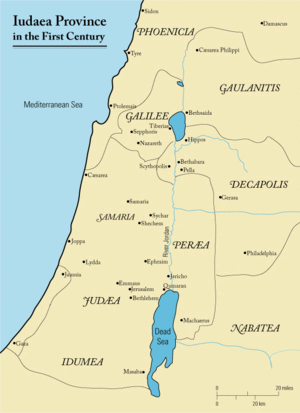
La Pérée est un district situé à l'est du Jourdain dans l'Antiquité romaine. Il correspond approximativement au Galaad de l'Ancien Testament. Il s'étend de Pella dans la Décapole à Machéronte à l'est de la mer Morte. C'est probablement le district décrit dans le Nouveau Testament comme étant « la Judée au-delà du Jourdain ». C'est une région de plateaux, où les précipitations étaient suffisantes pour permettre la croissance de fruits et la culture de céréales.
Sextus Vettulenus Civica Cerialis est un sénateur et général romain du Iᵉʳ siècle, surtout connu comme chef militaire pendant la première guerre judéo-romaine, puis gouverneur de Judée en 70-71. Il est consul suffect vers 72/73 puis gouverneur de Mésie vers 74/75 à 78/79.
3 février, Chine : mort de Pingdi, empereur Han de Chine. Accession au trône de Liu Ying, un enfant choisi par Wang Mang, qui règne sous le nom de Ruzi Ying.
La Legio X Fretensis fut une légion de l’armée romaine créée en 41 ou 40 av. J.-C. par Octave, héritier de Jules César, dans le cadre de la guerre civile qui l’opposait à Pompée.
Antonius Felix est d'abord procurateur de Samarie depuis une date inconnue, puis procurateur de Judée de 52 à 60.